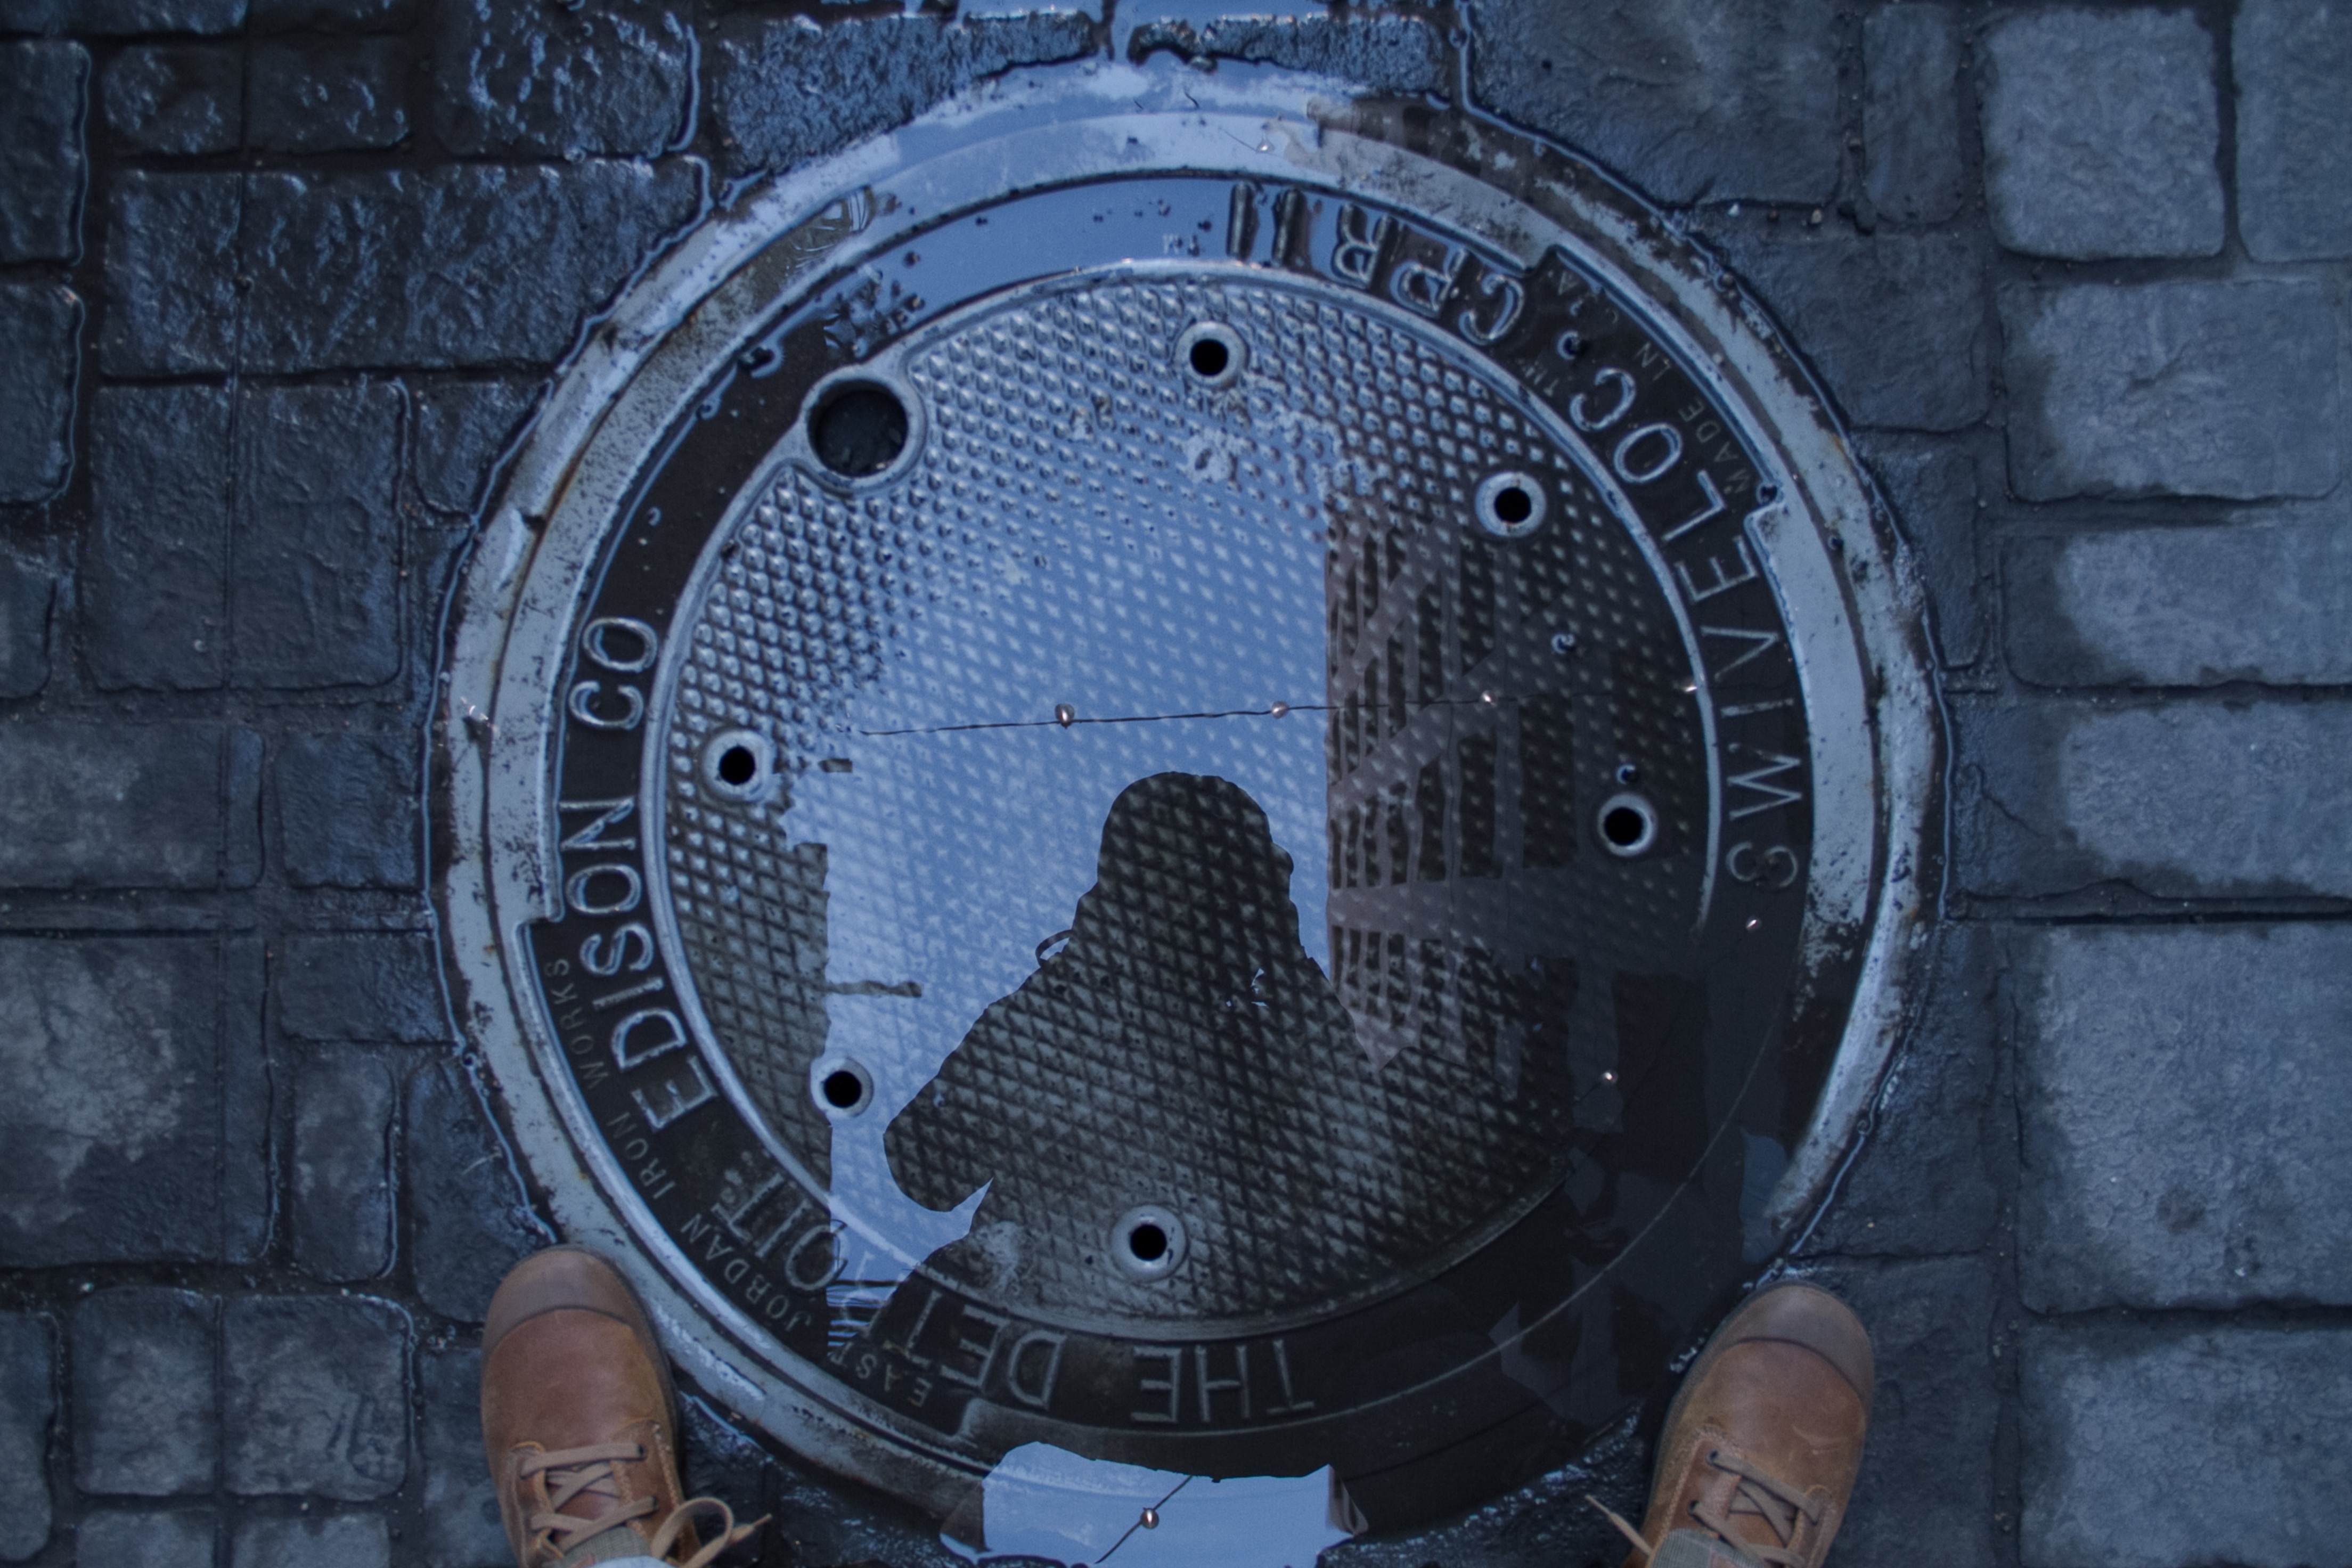
circle, screenshot